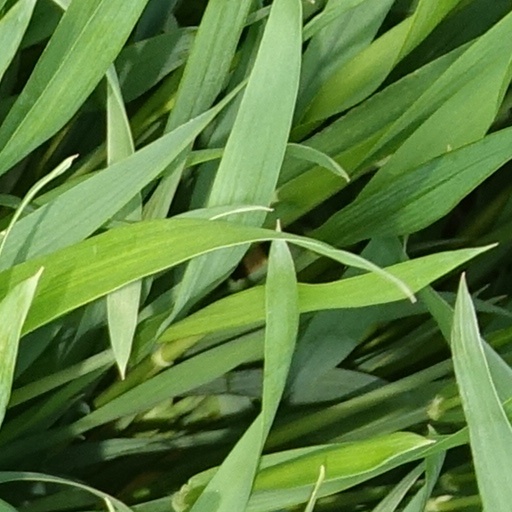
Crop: wheat